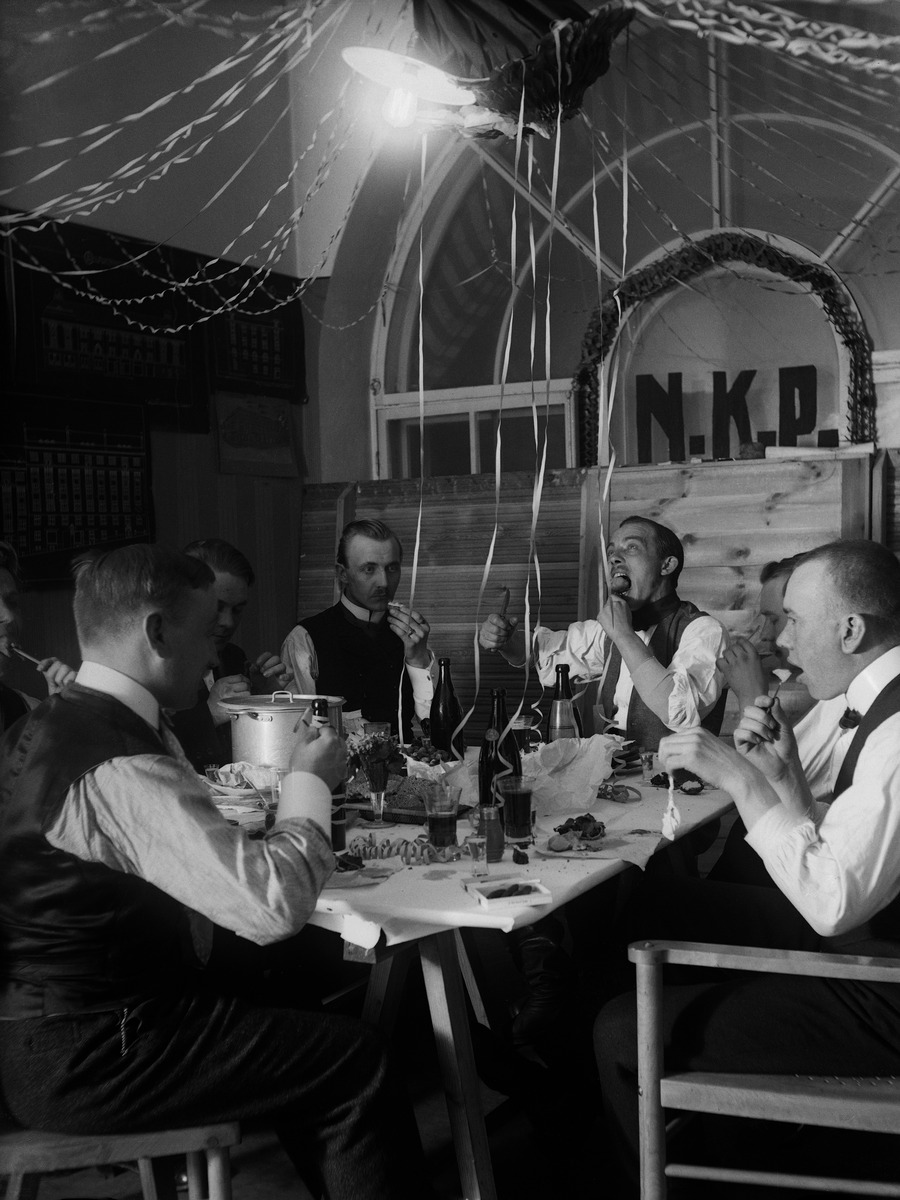
Ryhmä miehiä juhlimassa (mahd
sisällön kuvaus: Ryhmä miehiä juhlimassa (mahd. vappuna) tunnistamattoman yhdistyksen tiloissa. Katosta roikkuu serpentiiniä.

Taustalla ikkunassa teksti "N.K.P". mustavalkoinen
Ajankohta: kuvausaika 1910 -luku n.
Aiheet: Suomalainen Pursiseura ry SPS, ruokailu, alkoholijuomat, mallasjuomat olut, ruoanvalmistusastiat, pöytäliinat, astiat juoma-astiat, valaistus, vaatteet juhlavaatteet, huonekalut pöydät tuolit, pullot, juhlat, ikkunat